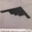
Label: airplane